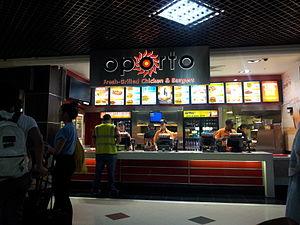
Oporto est une chaîne australienne de restauration rapide spécialisée dans le poulet façon cuisine portugaise et d'hamburgers. La chaîne a son siège à Chatswood, en Nouvelle-Galles du Sud.